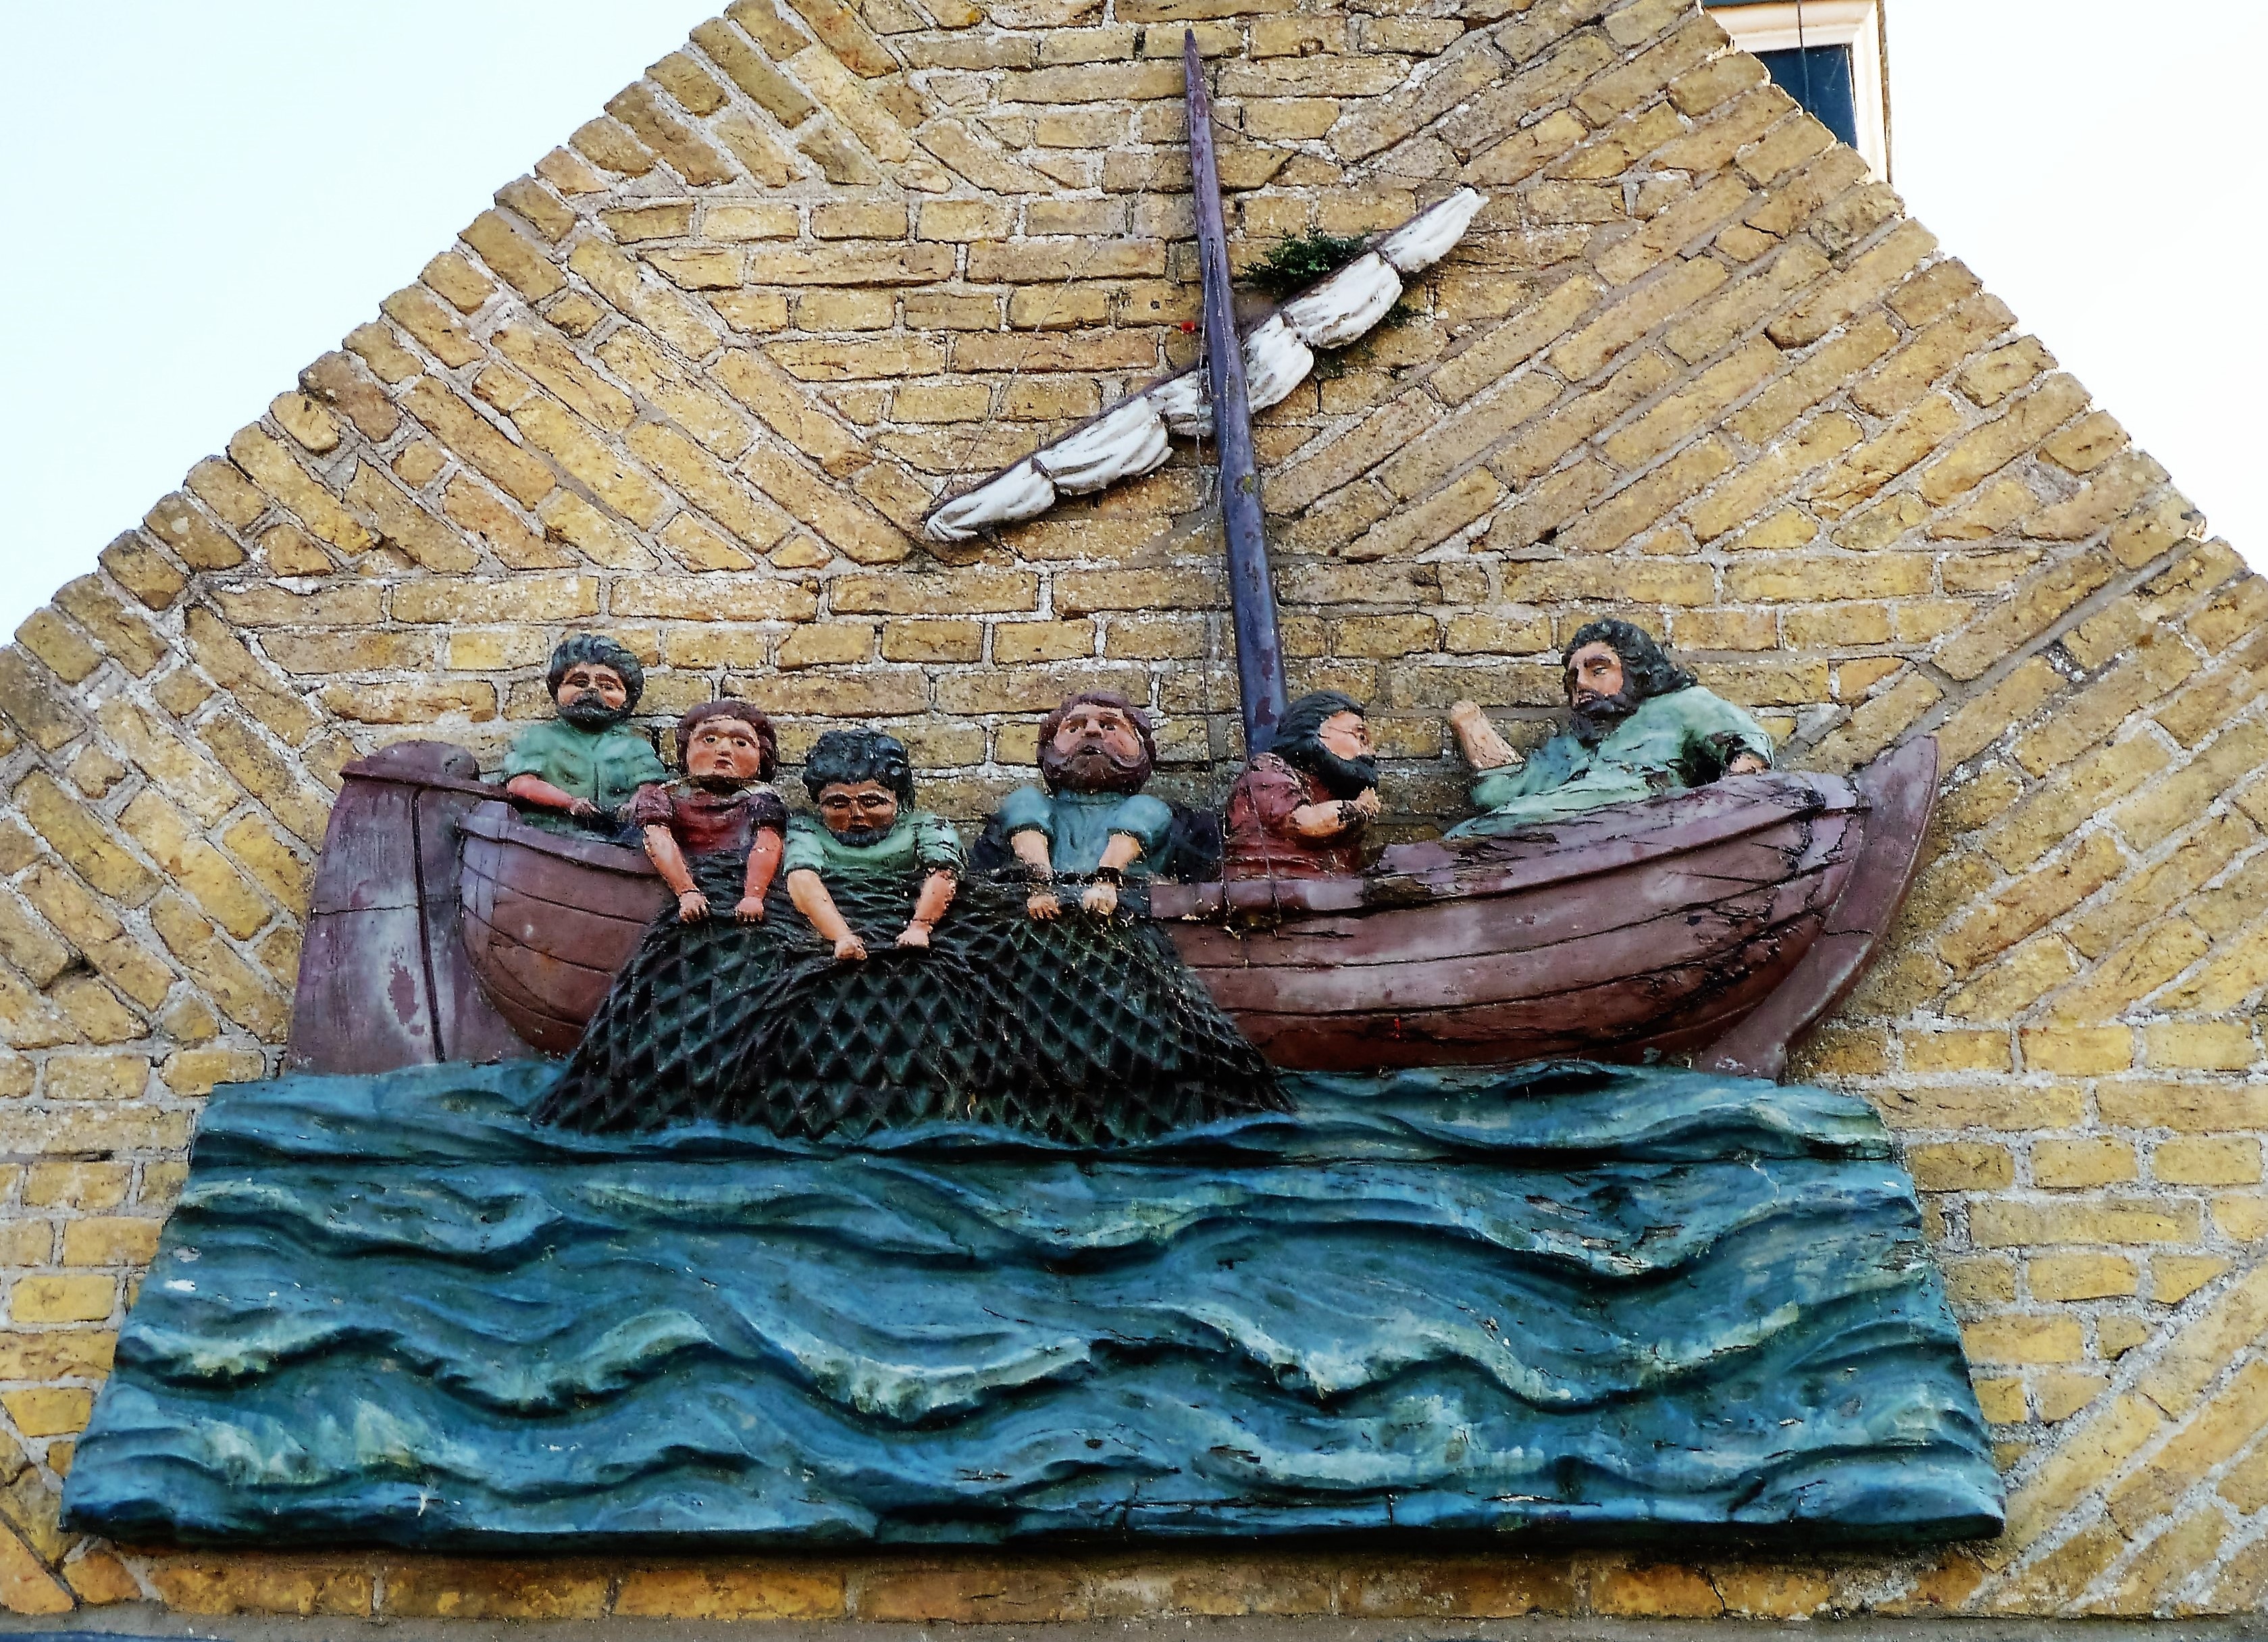
storm, blue, bible, fishing boat, art, waves, jesus, parable, apostles